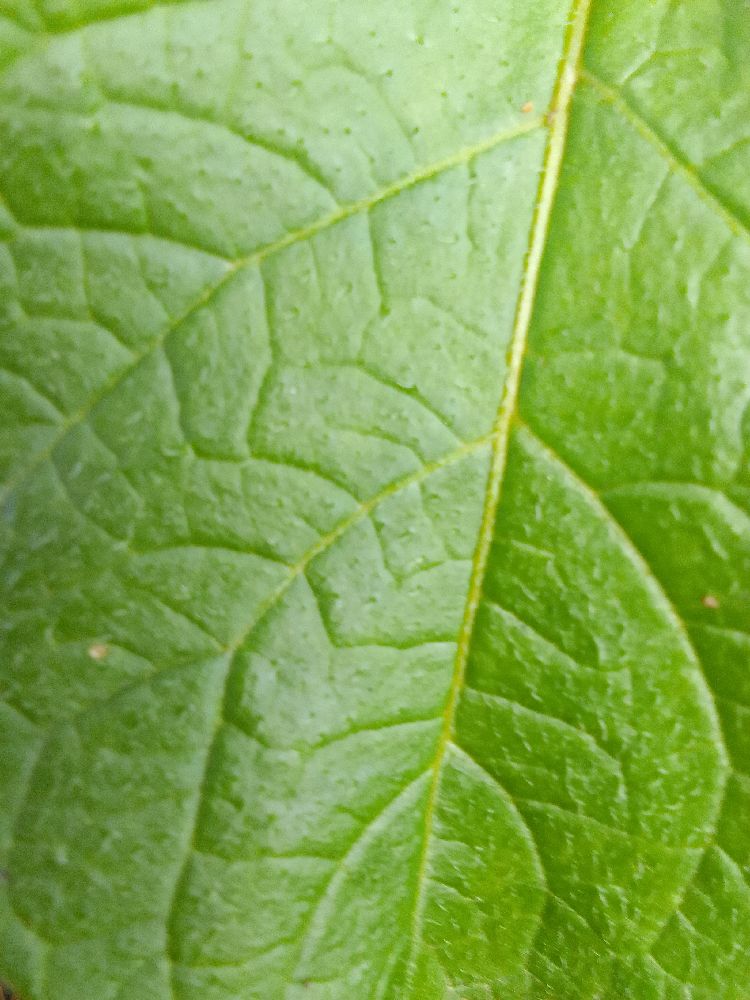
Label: Healthy